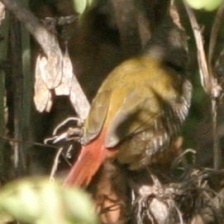
Species: AFRICAN FIREFINCH
Scientific name: LAGONOSTICTA RUBRICATA
ImageNet parent category: house_finch